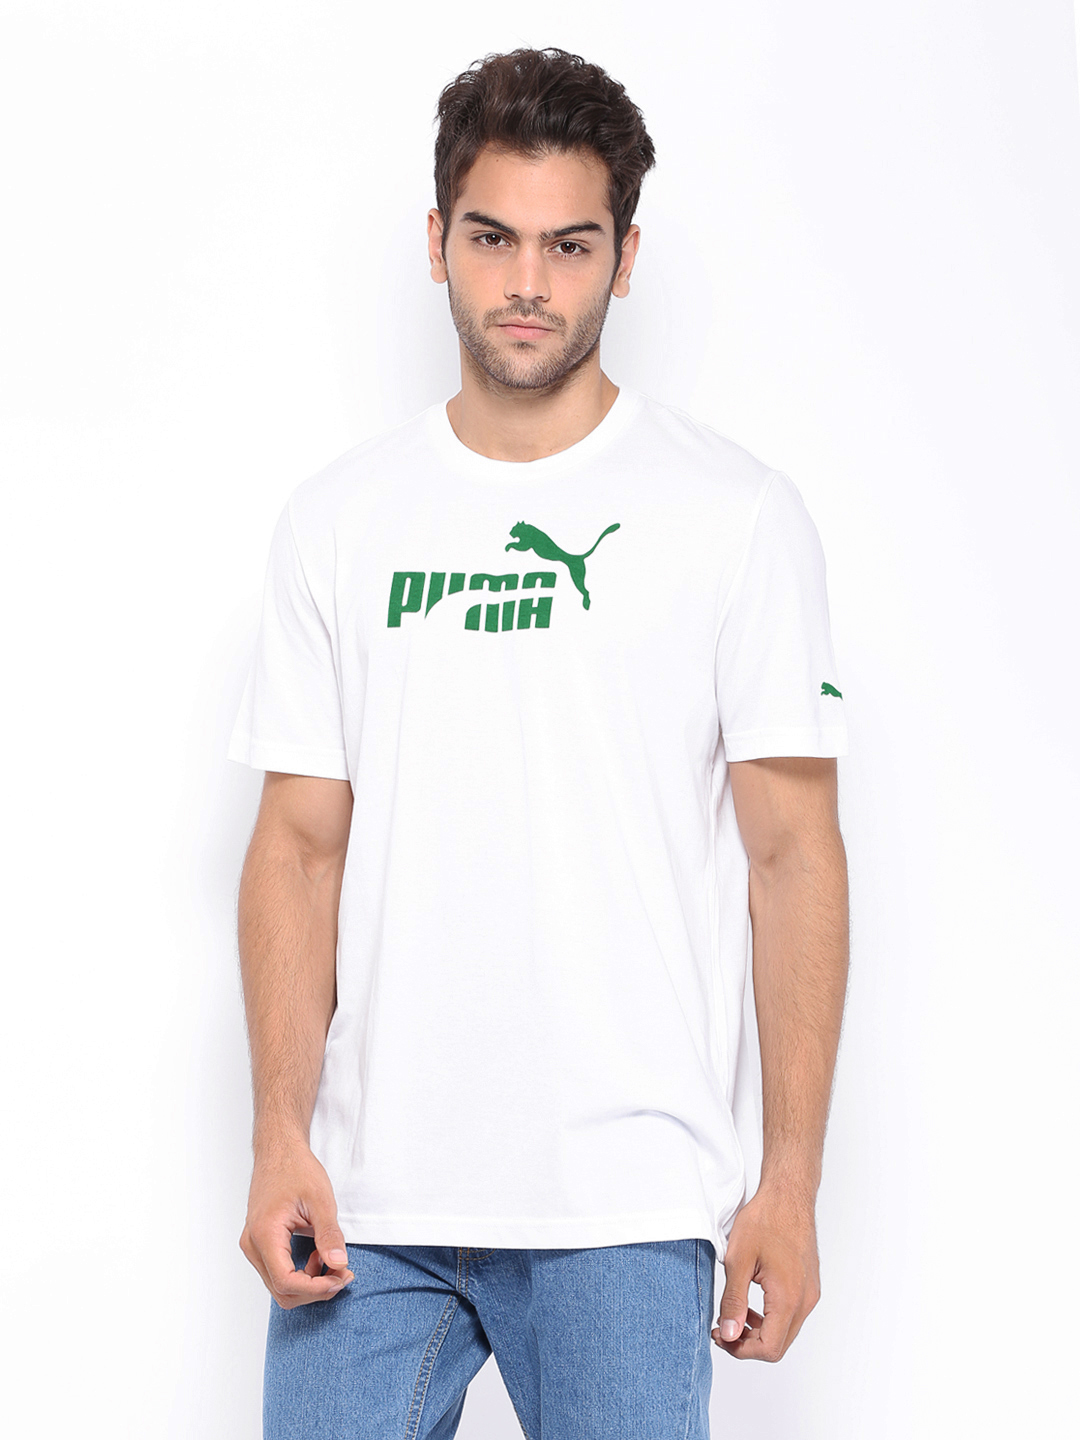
Puma Men Munchen White T-shirt
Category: Apparel / Topwear / Tshirts
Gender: Men
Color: White
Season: Summer 2012
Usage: Casual